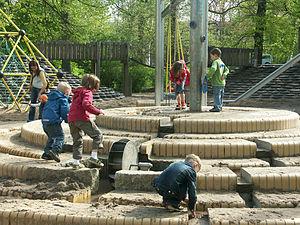
Le parc Clara-Zetkin est un espace vert au centre-ouest de Leipzig qui fait la jonction entre la partie sud et la partie nord de la forêt alluviale. Il est situé à Leipzig-Zentrum-Süd, Leipzig-Zentrum-West, Leipzig-Schleußig et Leipzig-Lindenau. Parc d'un seul tenant de 125 ha traversé seulement par la dérivation inférieure de l'Elster blanche, il a été divisé en 2011 en plusieurs zones nominatives : le parc Johanna près du ring, le parc Clara Zetkin au sud sur les deux rives de la Pleiße et la Palmeraie sur la rive gauche au nord à Leipzig-Lindenau. L'ensemble continue néanmoins à être nommé Clara-Zetkin-Park ou familièrement Clara-Park par les lipsiens.